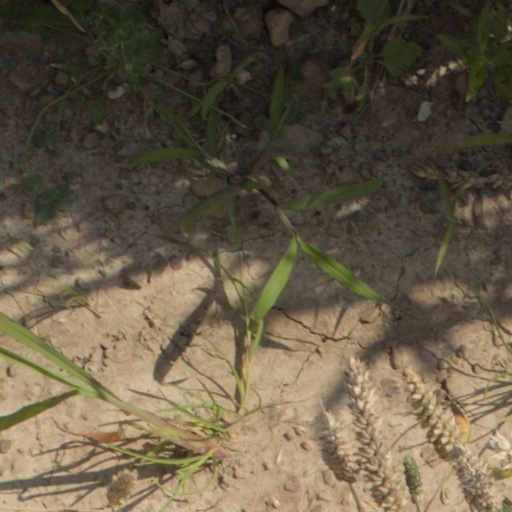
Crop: wheat